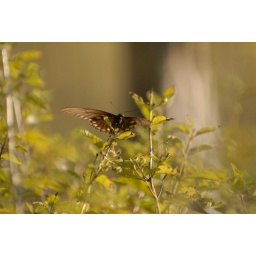
A butterfly on yellow flowers near my parents' swimming pool.